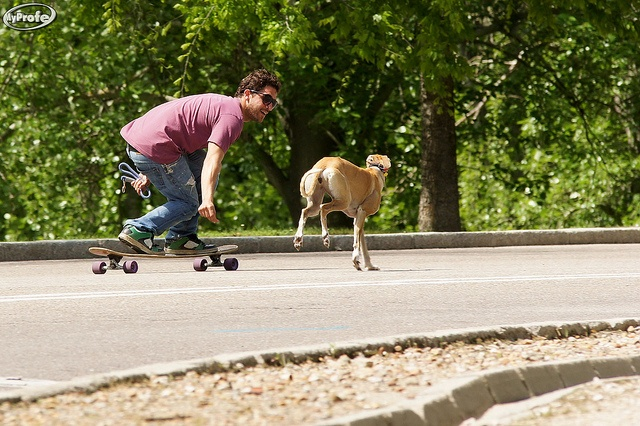
A man on a skateboard and his dog running down the street.
A boy speeds along a road with his greyhound.
A young man riding a skateboard down a road next to a sheep.
A man is crouched down next to a running dog while skateboarding.
Man on skateboard with dog running next to him on roadway.